Siege of Knoxville

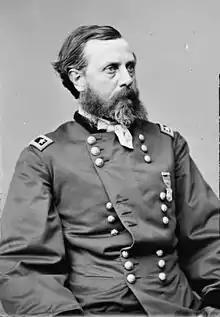
Orlando Willcox

Longstreet wanted to assault Fort Sanders at dawn on November 28, but the operation was rescheduled until 2:00 pm when a rainstorm struck the area. Then, McLaws convinced Longstreet to postpone the attack until the morning of November 29 so that his skirmish line could be advanced close to the fort. Meanwhile, the cavalry brigades of "Grumble" Jones and Giltner from Ransom's division arrived near Knoxville. These troops were sent to the north when it was discovered that Willcox's Union forces were advancing from Cumberland Gap. Rumors began circulating that Grant defeated Bragg near Chattanooga, but this made Longstreet more determined to attack. McLaws' assault on Fort Sanders was made in two side-by-side columns. The left column was made up of Ruff's brigade, while the right column was composed of units from both Humphreys' and Bryan's brigades. Gracie's and Fulton's brigades were positioned so that they could form a second wave of attack. At the same time, Brigadier General George T. Anderson's brigade from Jenkins' division was ordered to attack the Union trenches east of Fort Sanders. If the assault captured the fort, Law was supposed to attack the south bank defenses.